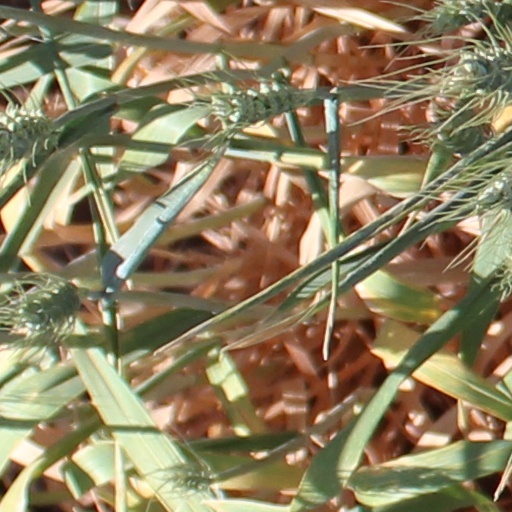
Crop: wheat